Transilien

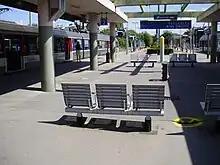
Furniture and signage in the Versailles-Rive-Droite train station, in August 2010.

However, despite the numerous investments made over the past three decades, the suburban network suffered from a poor public image and bad decision making by local authorities. While the RATP benefited from the RER's image, which it is generally associated with, having an aura of modernity and innovation under a distinct logo, the SNCF network reminded people of suburban trains which often had a negative connotation of obsolete rolling stock, chronic delays, and unwelcoming train stations.